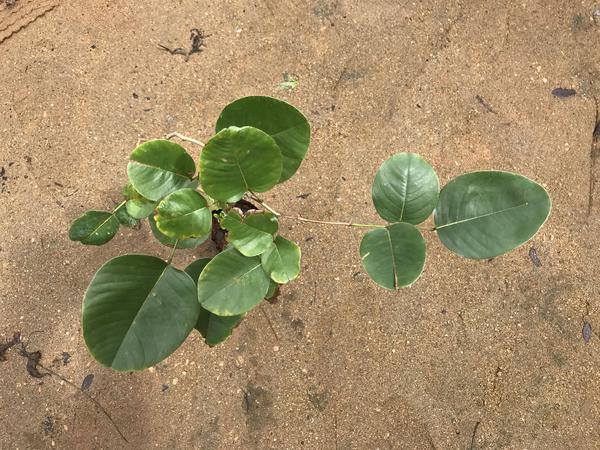
Plant: Raktachandini